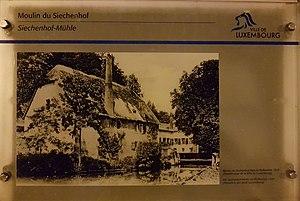
District Pfaffenthal de la ville de Luxembourg au Grand-Duché de Luxembourg. Informations sur l'ancien moulin du Siechenhof.